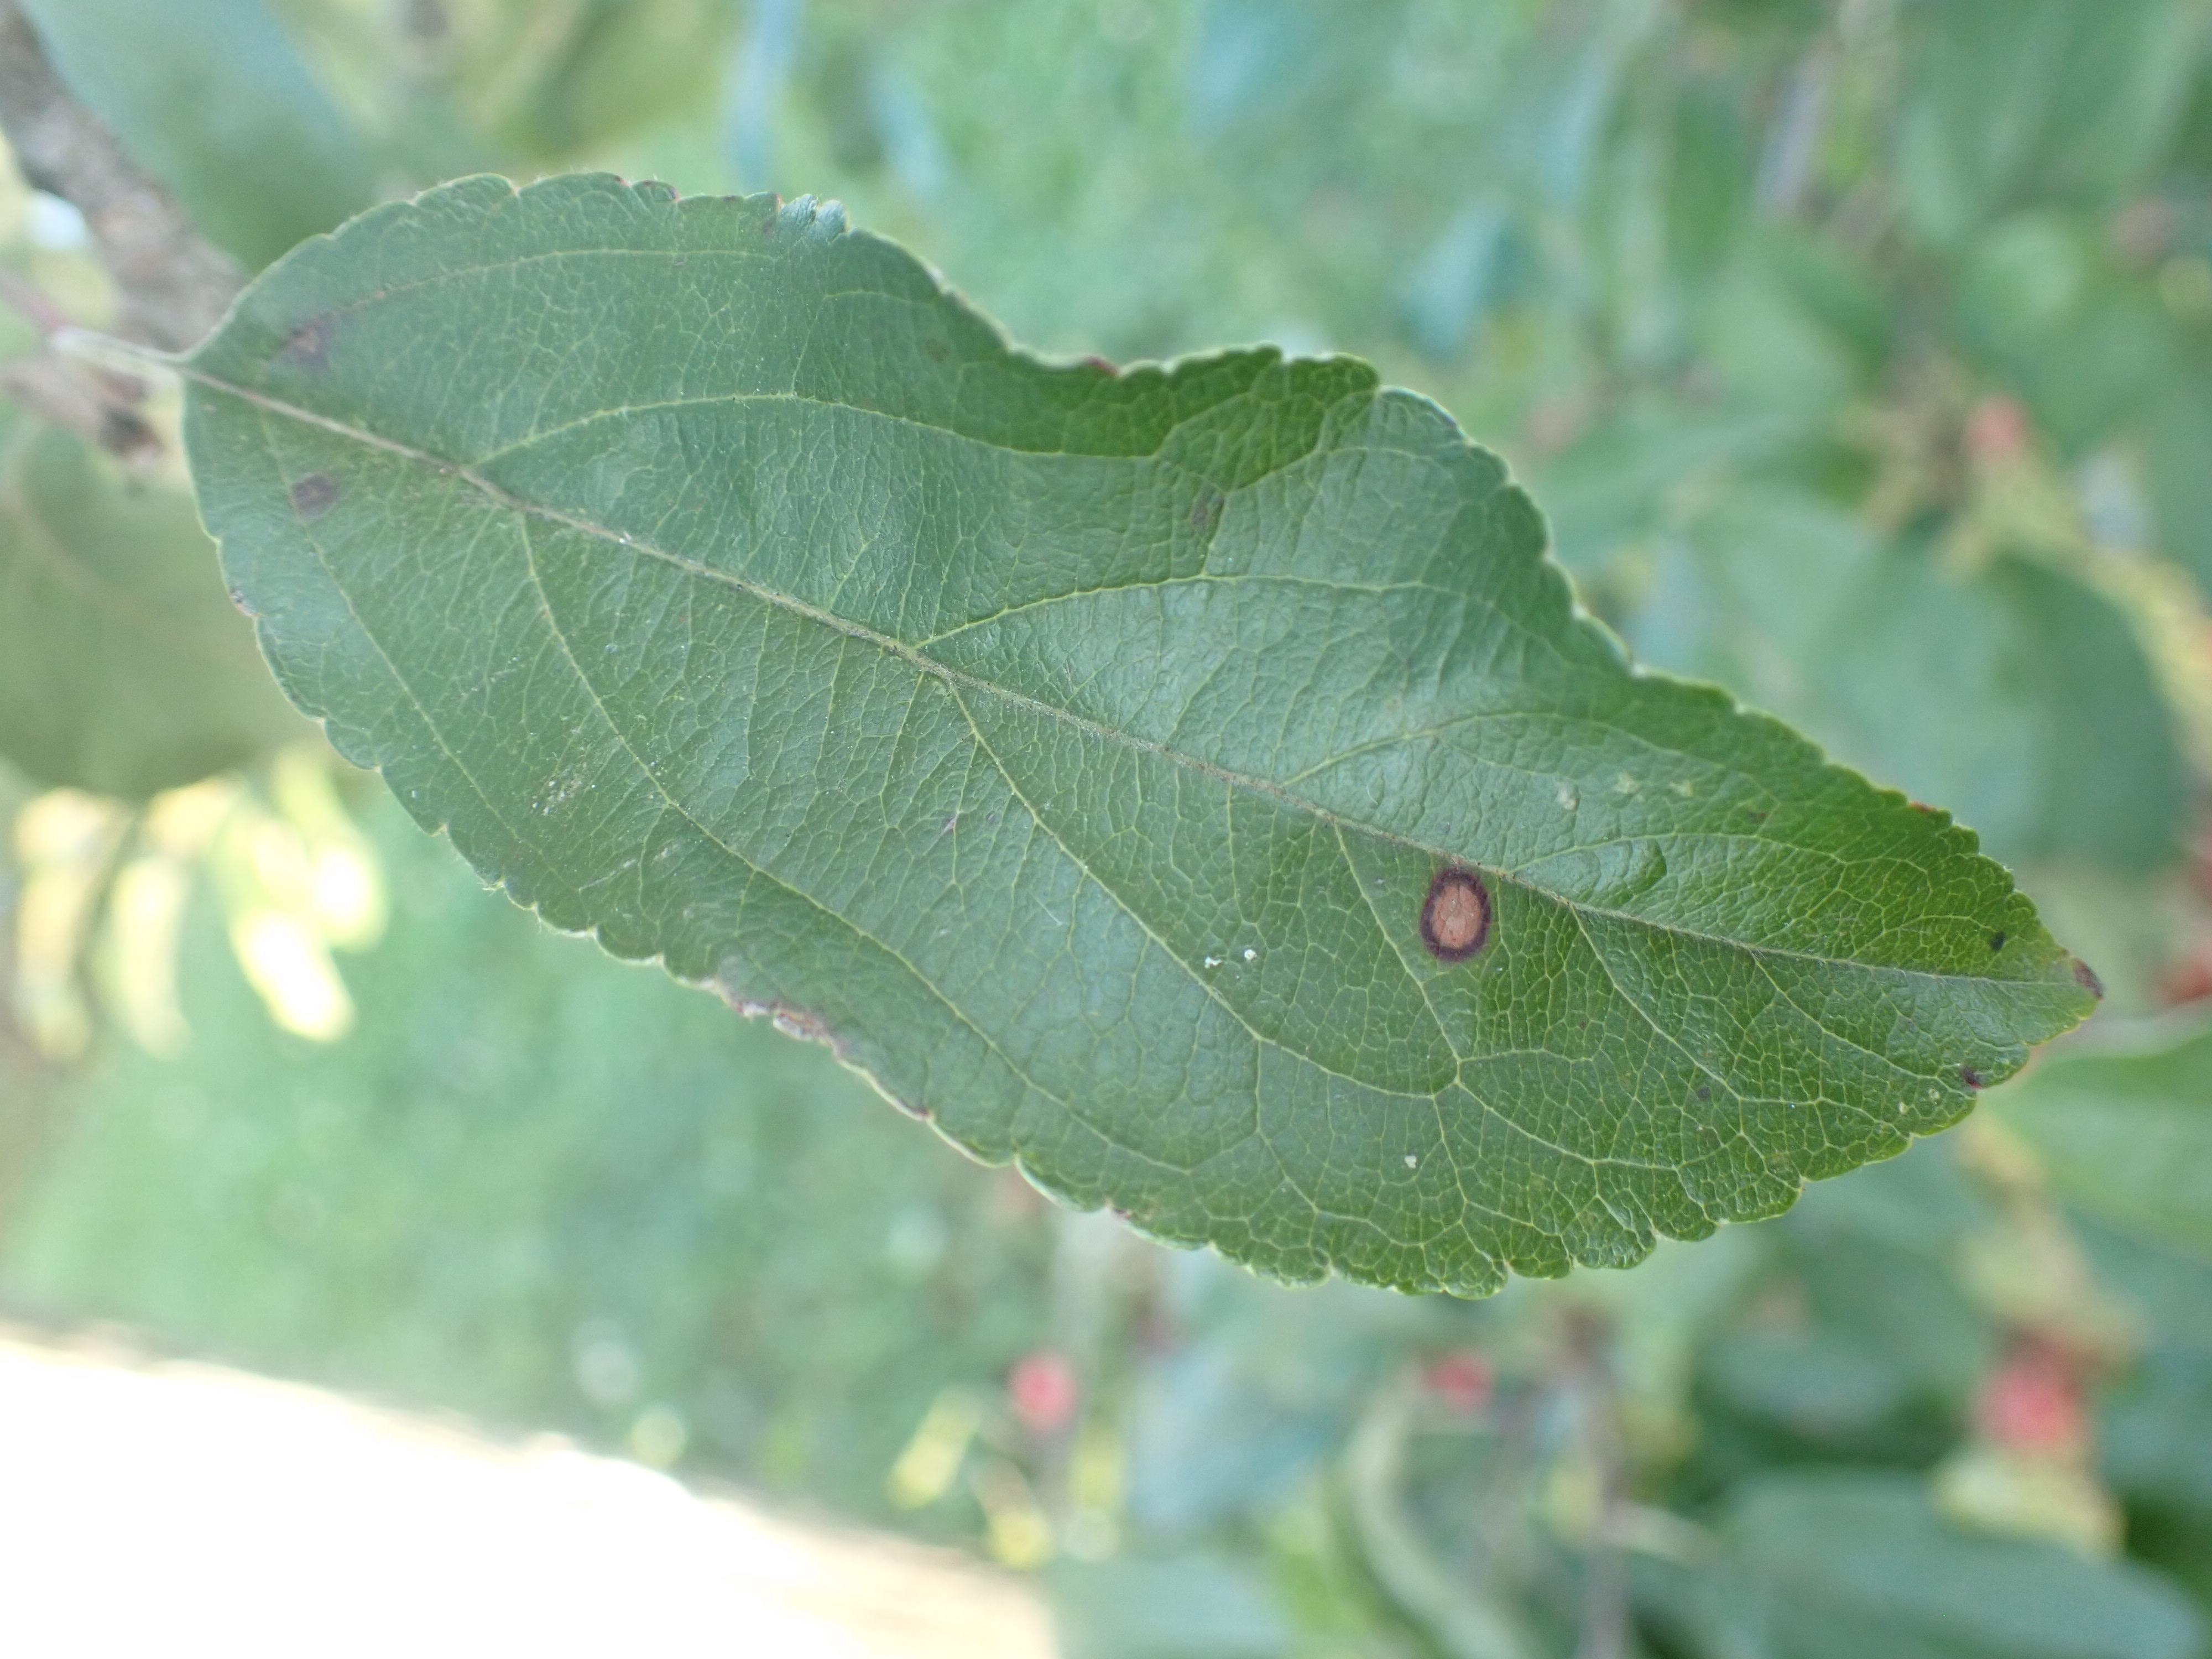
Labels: complex